George R. Thorne House

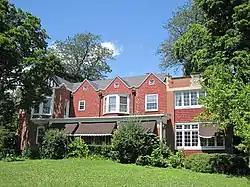

The George R. Thorne House is a historic house at 7 Cottage Row in Midlothian, Illinois. The house was built in 1899 as a summer home for George R. Thorne, who co-founded Montgomery Ward and founded the adjacent Midlothian Country Club. Howard Van Doren Shaw, a Chicago architect known for designing large homes for wealthy and prominent people, designed the house. The house's exterior blends the Tudor Revival and Shingle styles, while its interior is inspired by the Arts and Crafts Movement. Its design features three shingled gables above the long front porch, a brick parapet in front of a half-timbered gable at the southwest corner, and a shingled block with brick piers and limestone detailing at the southeast corner. Architect N. Max Dunning renovated the house in 1914 to convert it to a year-round residence.